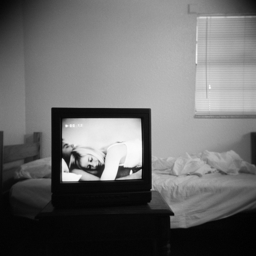
A TV is pictured with a twin size bed in the background.
a small t.v. that is next to a bed
A small television atop a wooden table in a white bedroom.
A television with a lady on top of a man.

A screen with a picture of a man and a woman that is propped in front of a bed.